FuG 240 Berlin

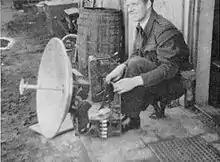
An RAF officer with a captured FuG 240 "Berlin" radar. The primary antenna is visible just to the left of the disk-shaped reflector, on the end of the mast.

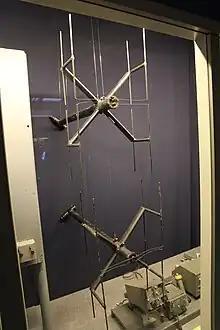
A "pair" of the "subsets" for a Lichtenstein B/C or C-1 "mattress" UHF radar antenna system.

The FuG 240 "Berlin" was an airborne interception radar system operating at the "lowest end" of the SHF radio band (at about 3.3 GHz/9.1 cm wavelength), which the German Luftwaffe introduced at the very end of World War II. It was the first German radar to be based on the cavity magnetron, which eliminated the need for the large multiple dipole-based antenna arrays seen on earlier radars, thereby greatly increasing the performance of the night fighters. Introduced by Telefunken in April 1945, only about 25 units saw service.